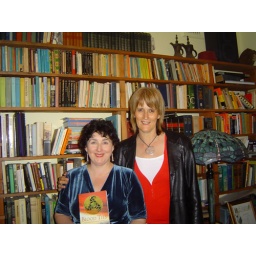
Pamela with Marianne De Pierres in Pamela's home library after the launch